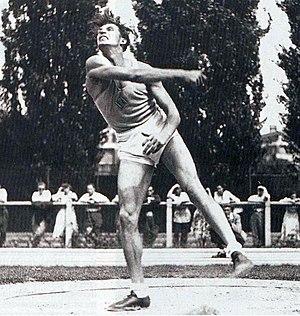
Ignace Heinrich, décathlonien (à la fin des années 1940).
Ignace Heinrich est un athlète français spécialiste du décathlon, actif entre 1947 et 1954.